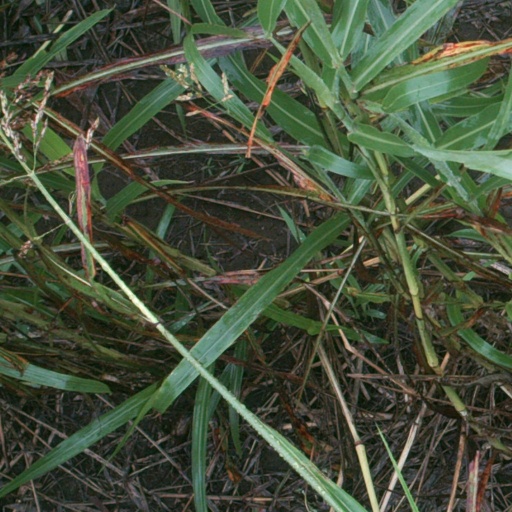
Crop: sorghum